Cecilia Morel

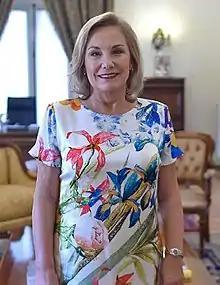
Official portrait, 2018

María Cecilia Morel Montes (born 14 January 1954) is the widow of the former President of Chile Sebastián Piñera, and as such is a former First Lady of Chile. Morel was also the Director of the Sociocultural Area of the Presidency during both her husband's terms as President.